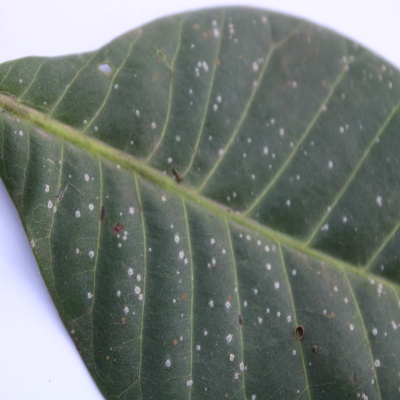
Crop: Cashew
Condition: red rust